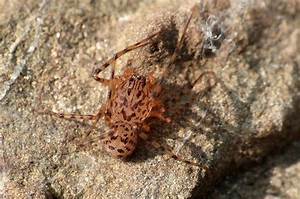
Label: ragno